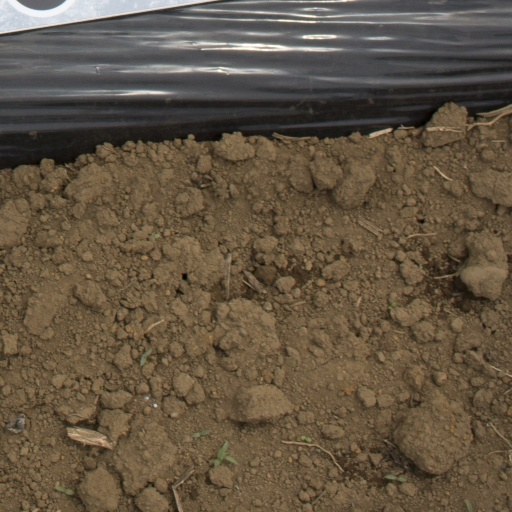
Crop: Jerusalem artichoke